Pocklington Canal

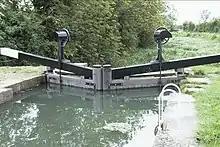
A lock on the Pocklington Canal.

In July 1958, the Bowes Committee published their "Inquiry into Inland Waterways", which recommended that waterways should be classed as A, B or C, where class A and B would be retained for navigation, but class C would not. The Pocklington Canal was in class C, and the newly formed Inland Waterways Protection Society carried out a survey of it in 1959, so that they had evidence of its condition. A government White Paper followed the Bowes Report in February 1959, which recommended that an Inland Waterways Redevelopment Advisory Committee should assist schemes to regenerate canals which were no longer commercially viable. The evidence collected by the Protection Society was presented to the Redevelopment Advisory Committee in June 1959, when the Committee were examining a proposal to close the canal and fill it with sludge from a water treatment plant.